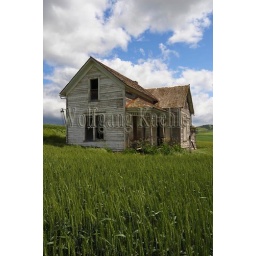
Usa, washington state, palouse country near pullman, abandoned farm house in wheat field, cumulus clouds